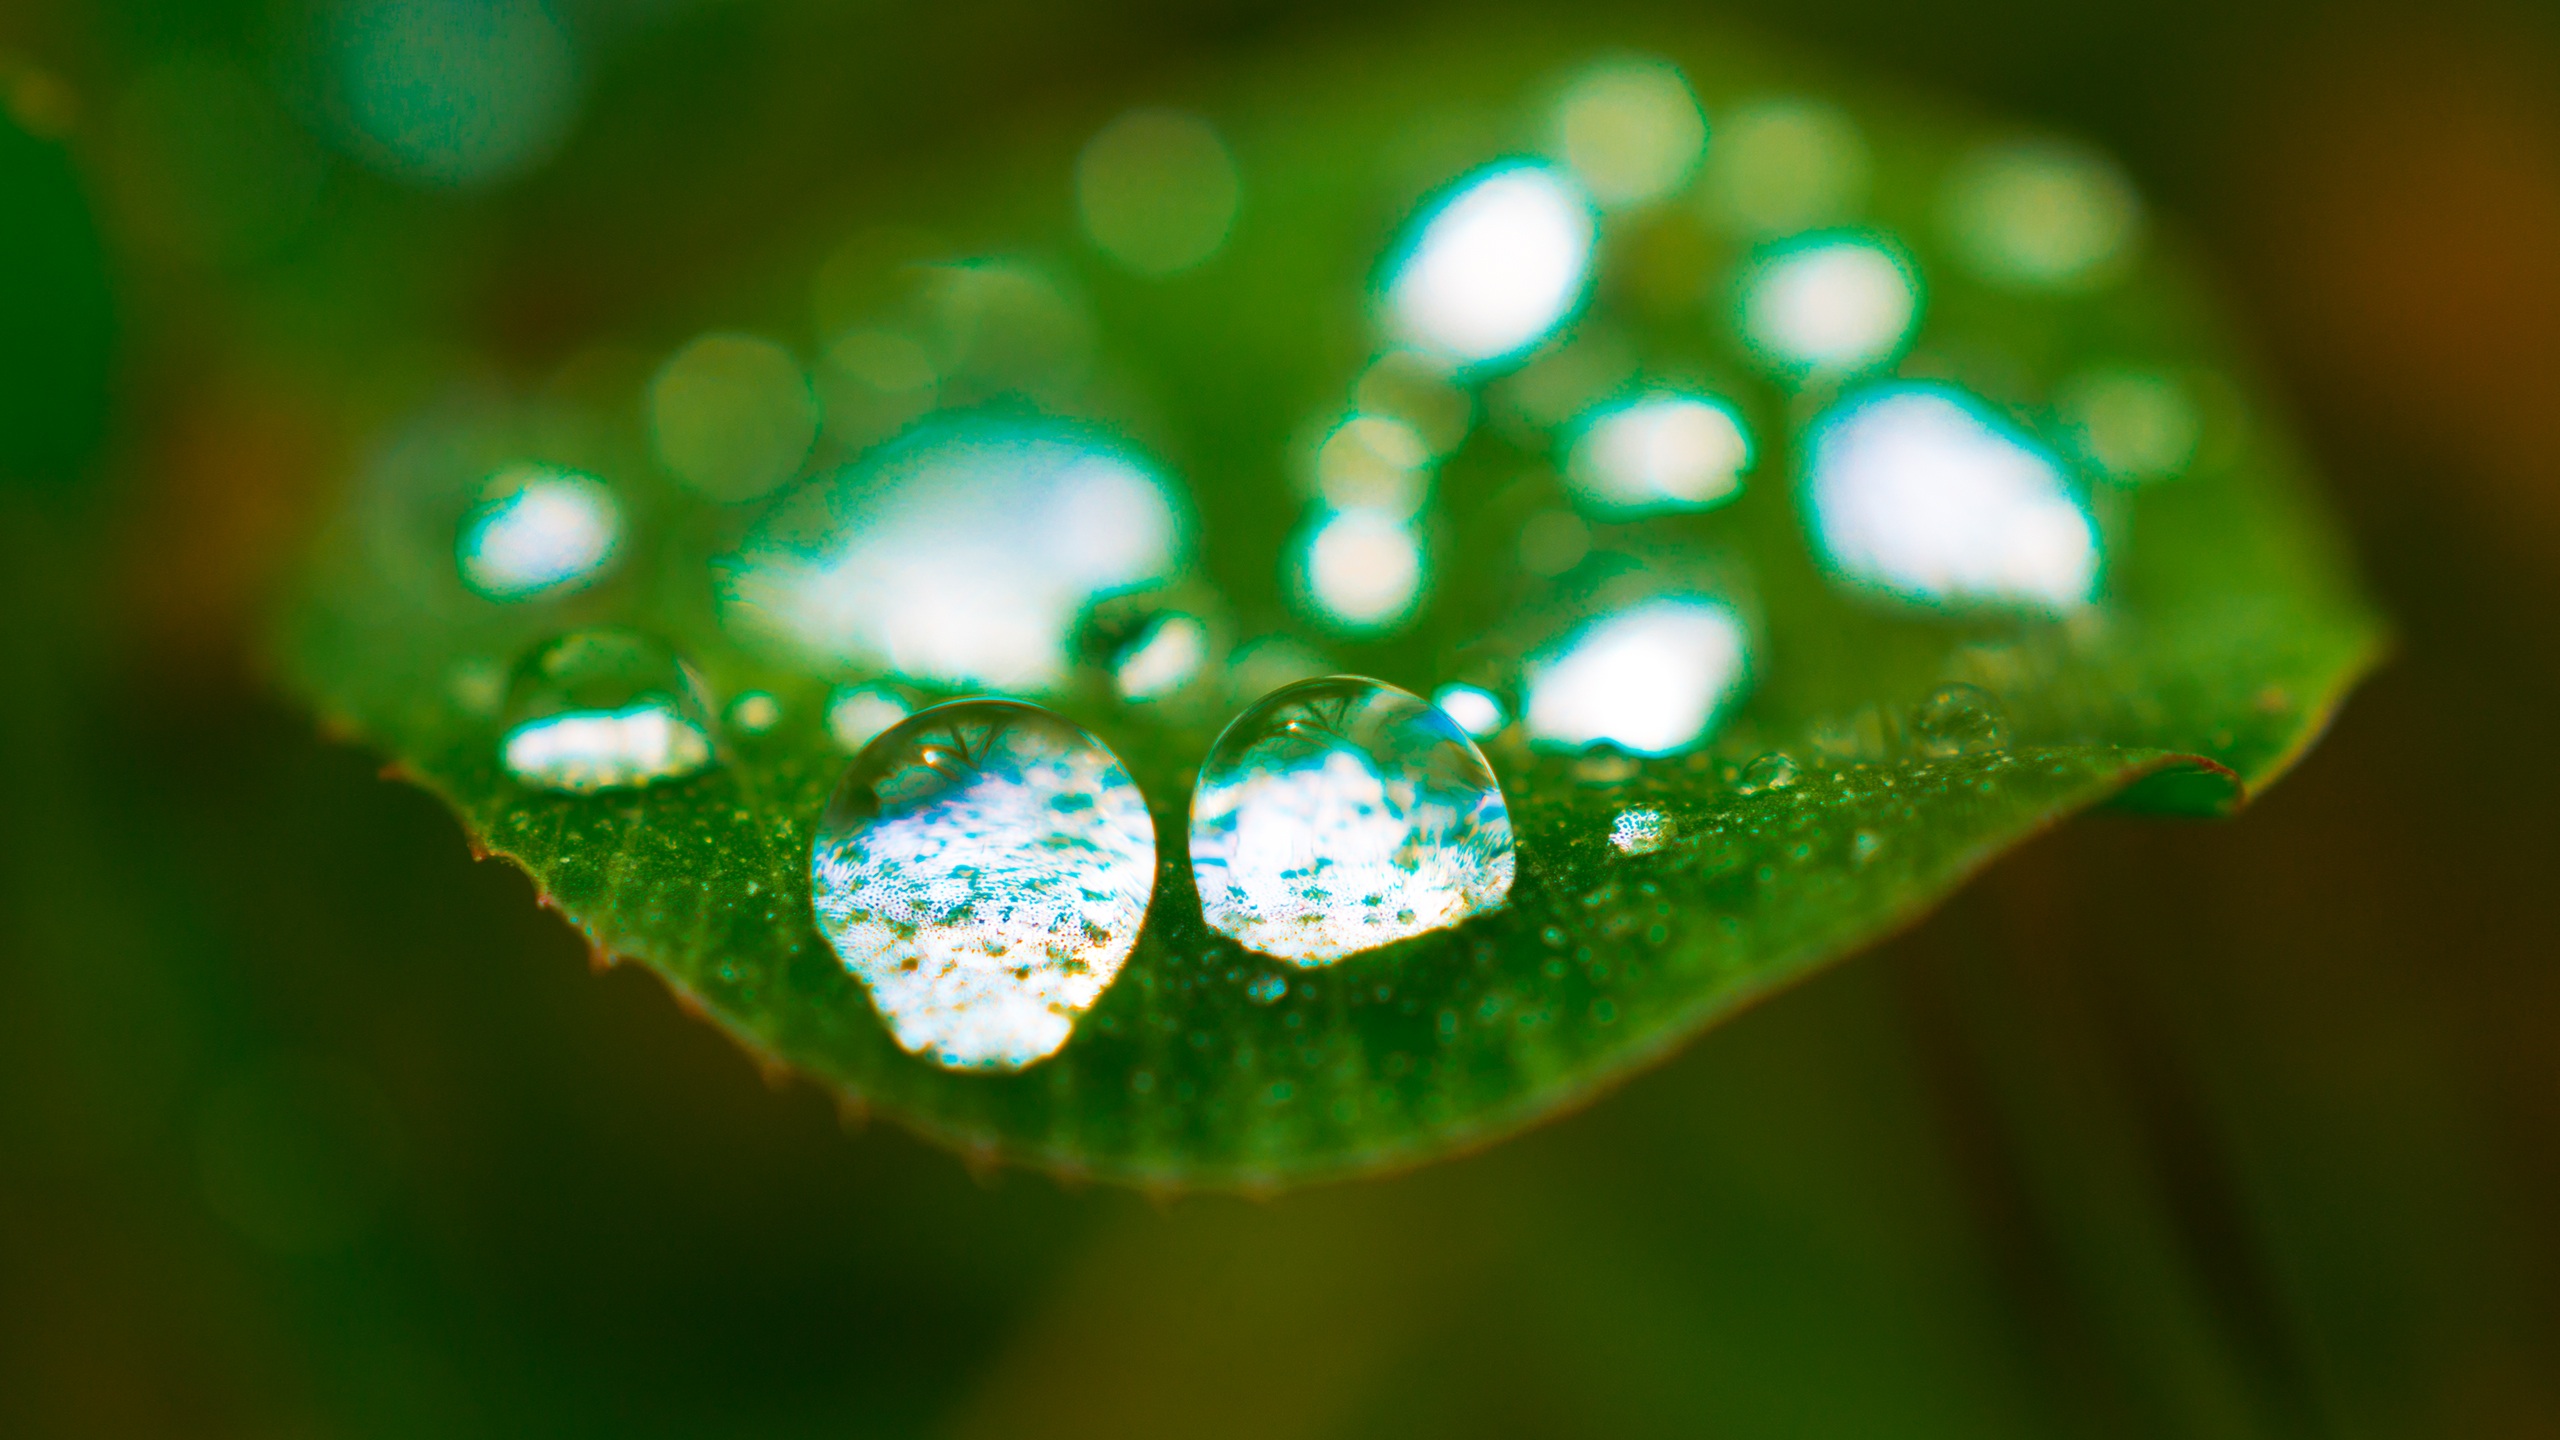
water, nature, grass, branch, drop, dew, light, plant, photography, sunlight, leaf, flower, petal, green, flora, close up, moisture, macro photography, plant stem